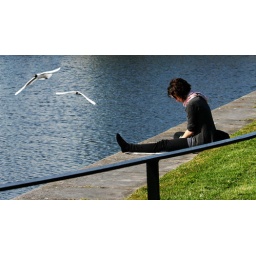
Two birds chasing eachother by the Spanish Arch, Galway, while a girl relaxes in the sunshine